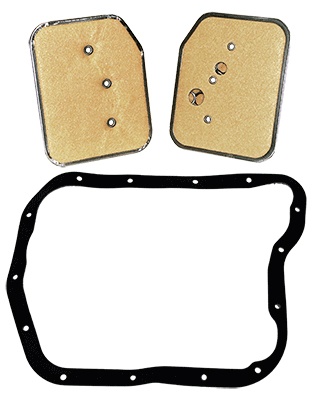
Wix Transmission Filter Kit  58658
Wix Transmission Filter Kit P/N:58658
Brand: Wix
Category: Vehicles & Parts > Vehicle Parts & Accessories > Motor Vehicle Parts > Motor Vehicle Transmission & Drivetrain Parts > Transmission Fluid